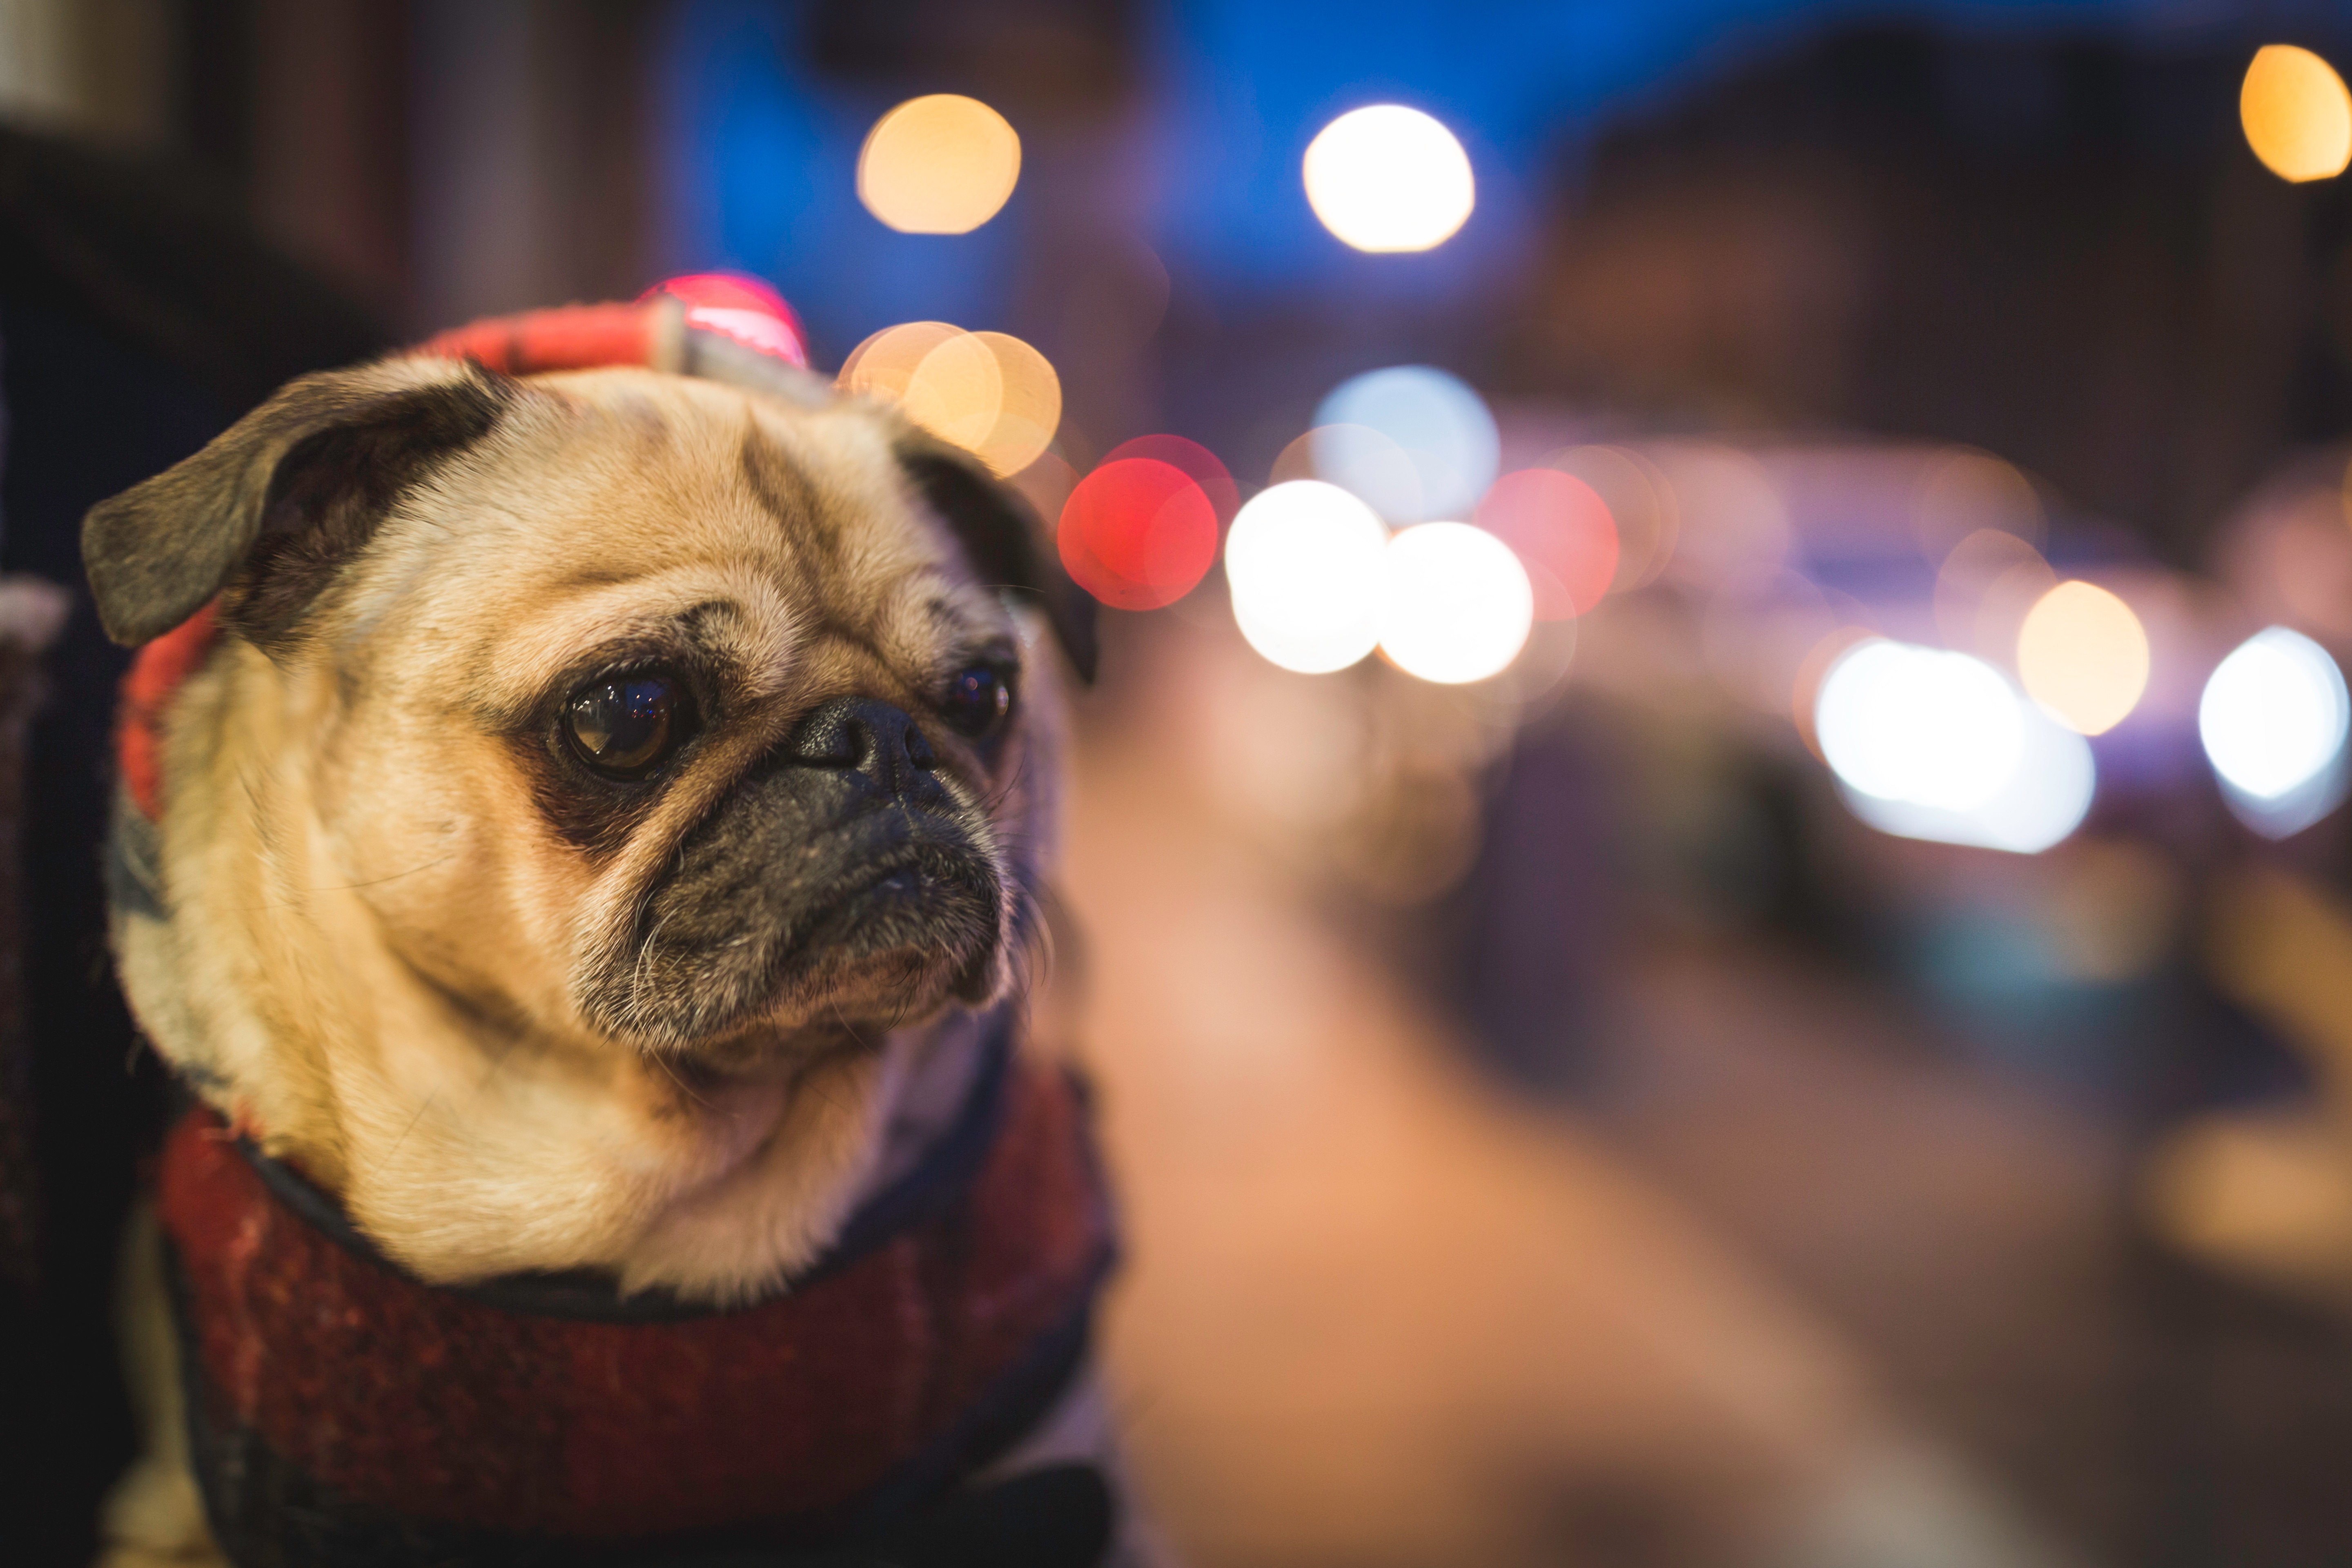
bokeh, puppy, dog, canine, mammal, pug, vertebrate, dog like mammal, dog crossbreeds